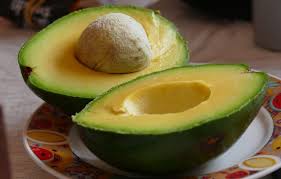
Label: Avocado